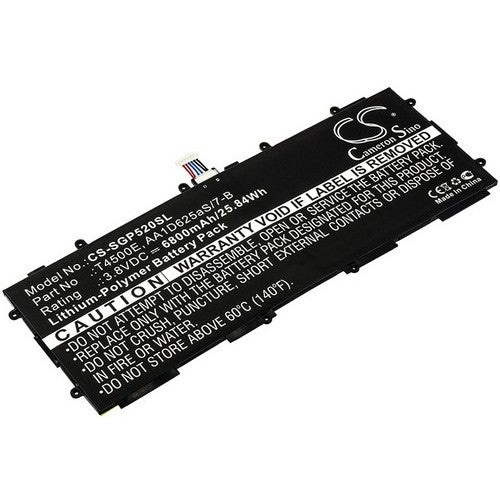
Battery for Samsung GT-P5220 Tablets
Brand new, premium-quality replacement battery for Samsung GT-P5220 tablet. Fully compatible with original equipment and built for reliable performance and durability. Premium-quality replacement battery for Samsung GT-P5220 tablet. This aftermarket battery is designed for long-lasting performance and is 100% compatible with Samsung GT-P5220 equipment. It is manufactured to meet high standards for safety, fit, and function, and is guaranteed to maintain at least 80% of its rated capacity for 12 months from the date of shipment. Battery features: Uses the highest quality graded and sorted 'A' Grade cells. Has resistance welded gold plated contacts for maximum performance. Provides excellent discharge characteristics. Uses high impact ABS and Polycarbonate plastic housings for ruggedness. Undergone comprehensive testing including high altitude performance, vibration, mechanical shock, thermal cycling, external short circuit and overcharge test simulations. Includes a 12-months free replacement warranty for manufacturer's defects. We provide premium-quality compatible batteries for Samsung tablet, manufactured in ISO 9001-certified facilities using advanced technology. Each battery is tested throughout the production process to ensure consistent performance, durability, and compatibility with OEM standards for form, fit, and function.
Brand: Samsung Tablet Batteries
Category: Electronics > Electronics Accessories > Power > Batteries > Tablet Computer Batteries